University of Alberta

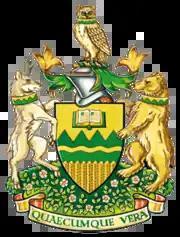
Coat of Arms

The Golden Bears and Pandas have won 68 national championships since 1961. The men's ice hockey team has won the Canada West Conference Championships championship 25 times, and the national championship 15 times, making it the Golden Bears' most successful team at the regional and national level.